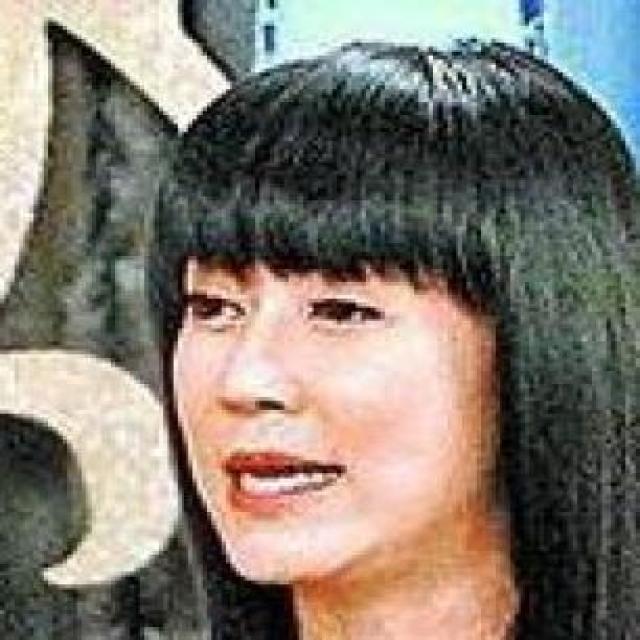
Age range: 45-64